Charles Seymour, 6th Duke of Somerset

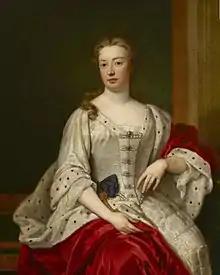

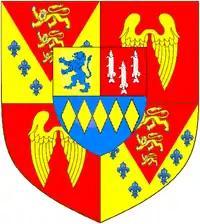
Arms of the 6th Duke of Somerset

Between 1688 and 1696 the Duke rebuilt Petworth House on a palatial scale. A painting made in about 1700 of his new house was identified by the art historian Sir Anthony Blunt in the collection of the Duke of Rutland at Belvoir Castle. It shows evidence of a French château style, with original central dome, now lost. A similar image is included in Louis Laguerre's wall-painting on the Grand Staircase at Petworth. Horace Walpole called it "in the style of the Tuileries". The parapets of the walls are surmounted by urns. On the three sections of the parapet in front of the central dome and the domed roofs of the two projecting wings are placed gesticulating statues. Today the roofline is lower and flat, giving the building a plain appearance, possibly following the fire of 1714 and subsequent repairs. The statues and urns are now lost and the entrance front has been moved to the rear. One of the few elements of the old mansion he retained is the mediaeval chapel, which retains the large early 17th century Percy Window, depicting the coats of arms of several Percy Earls of Northumberland.